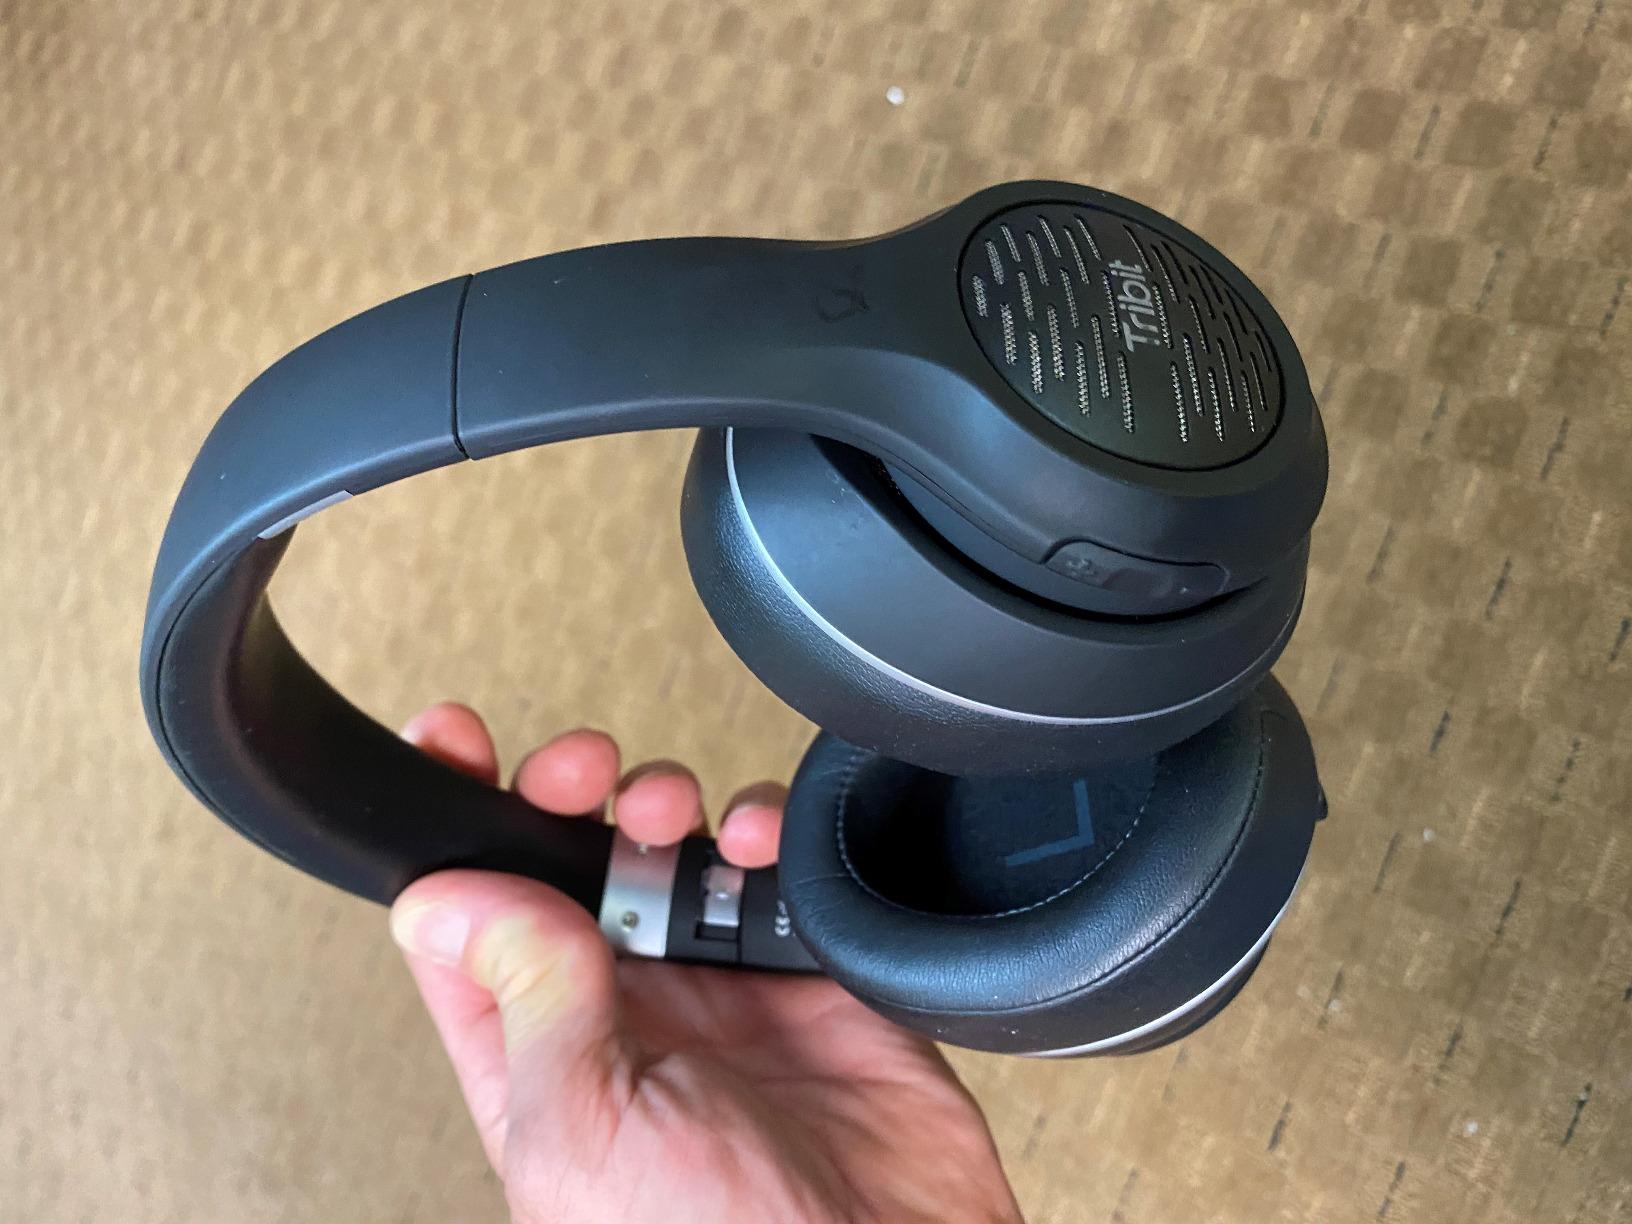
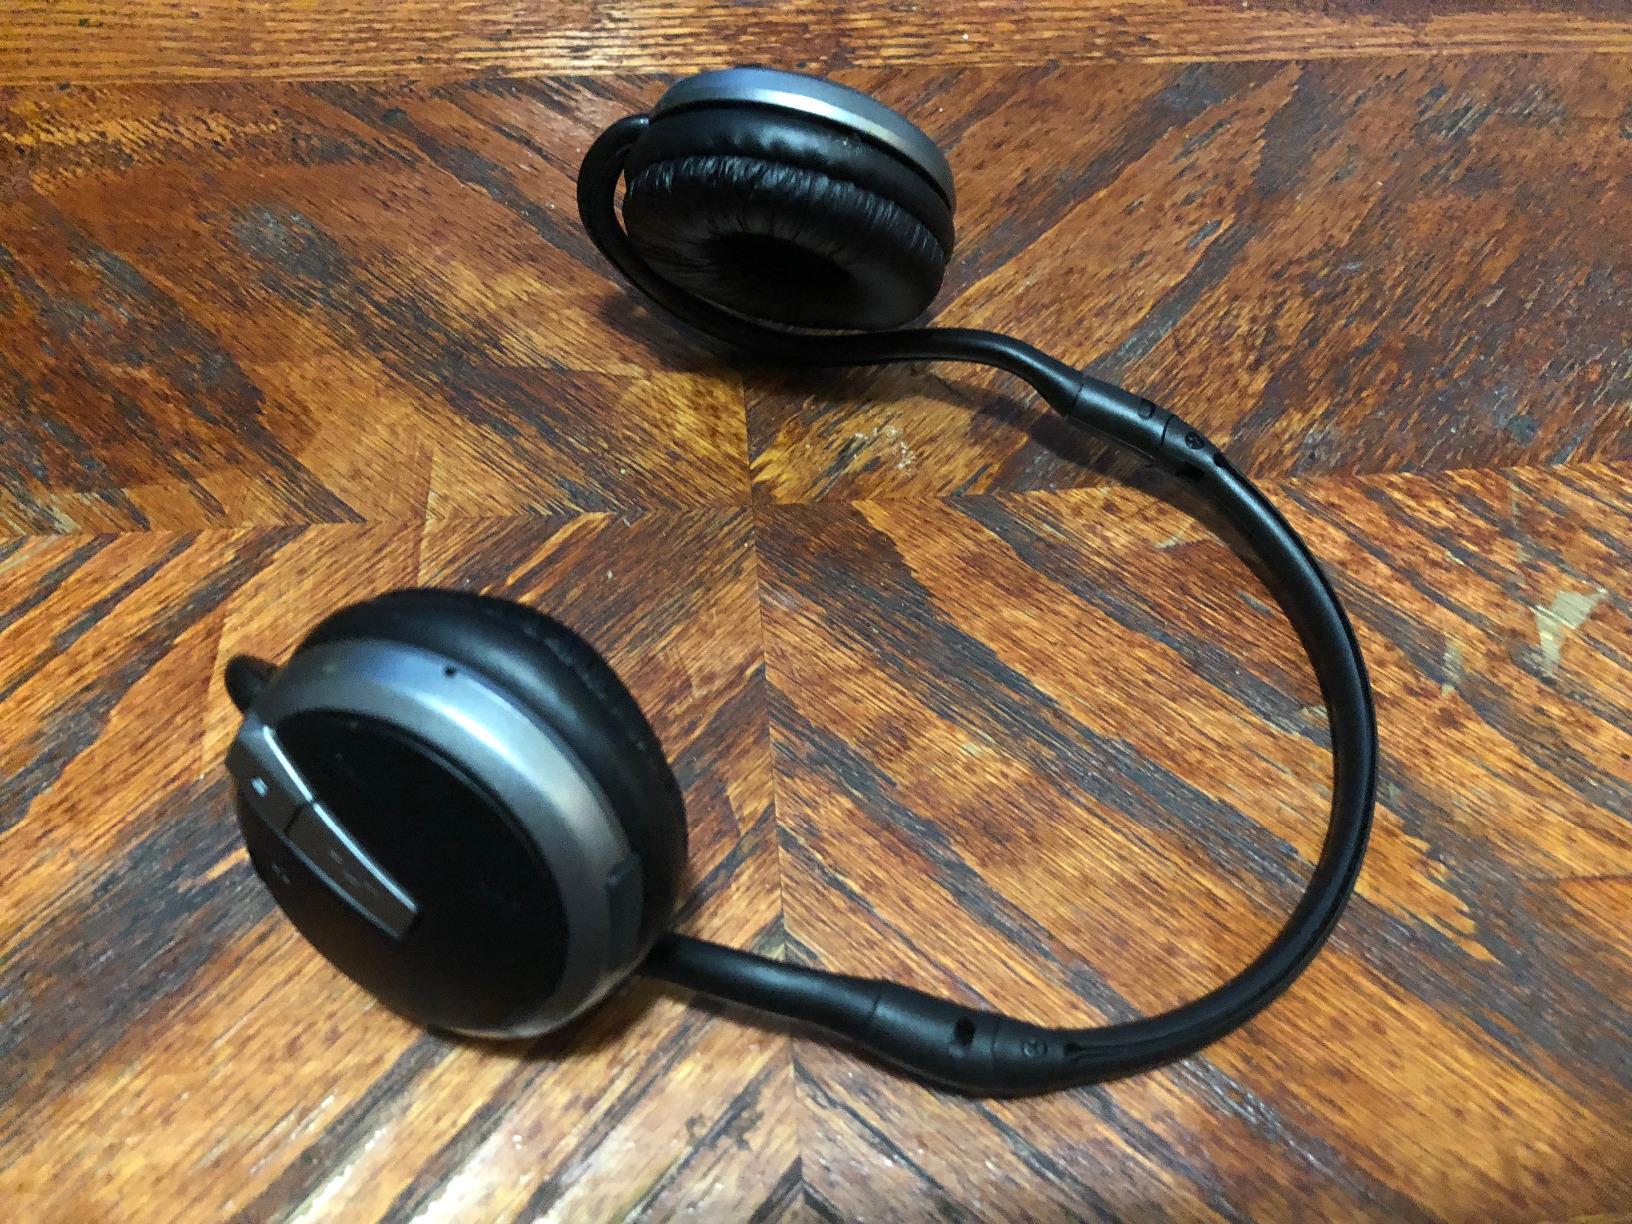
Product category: headphones
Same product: no